Galette

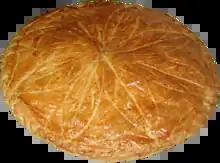
A "galette des Rois"

Galette (from the Norman word "gale", meaning 'flat cake') is a term used in French cuisine to designate various types of flat round or freeform crusty cakes, or, in the case of a Breton galette, a pancake made with buckwheat flour, usually with a savoury filling. Of the cake type known as galette, one notable variety is the "galette des rois" (king cake) eaten on the day of Epiphany. In French Canada the term "galette" is usually applied to pastries best described as large cookies.